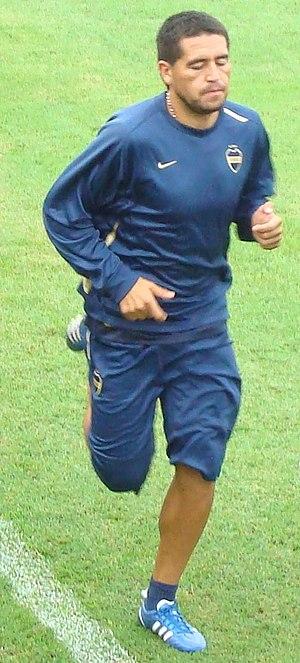
Le Club Atlético Boca Juniors est un club omnisports argentin fondé le 3 avril 1905. Basé dans le quartier populaire de La Boca à Buenos Aires, la capitale argentine, le club est notamment connu pour les succès de sa section de football, très populaire en Argentine, seule équipe à n'avoir jamais quitté l'élite du championnat d'Argentine depuis son accession en 1913.